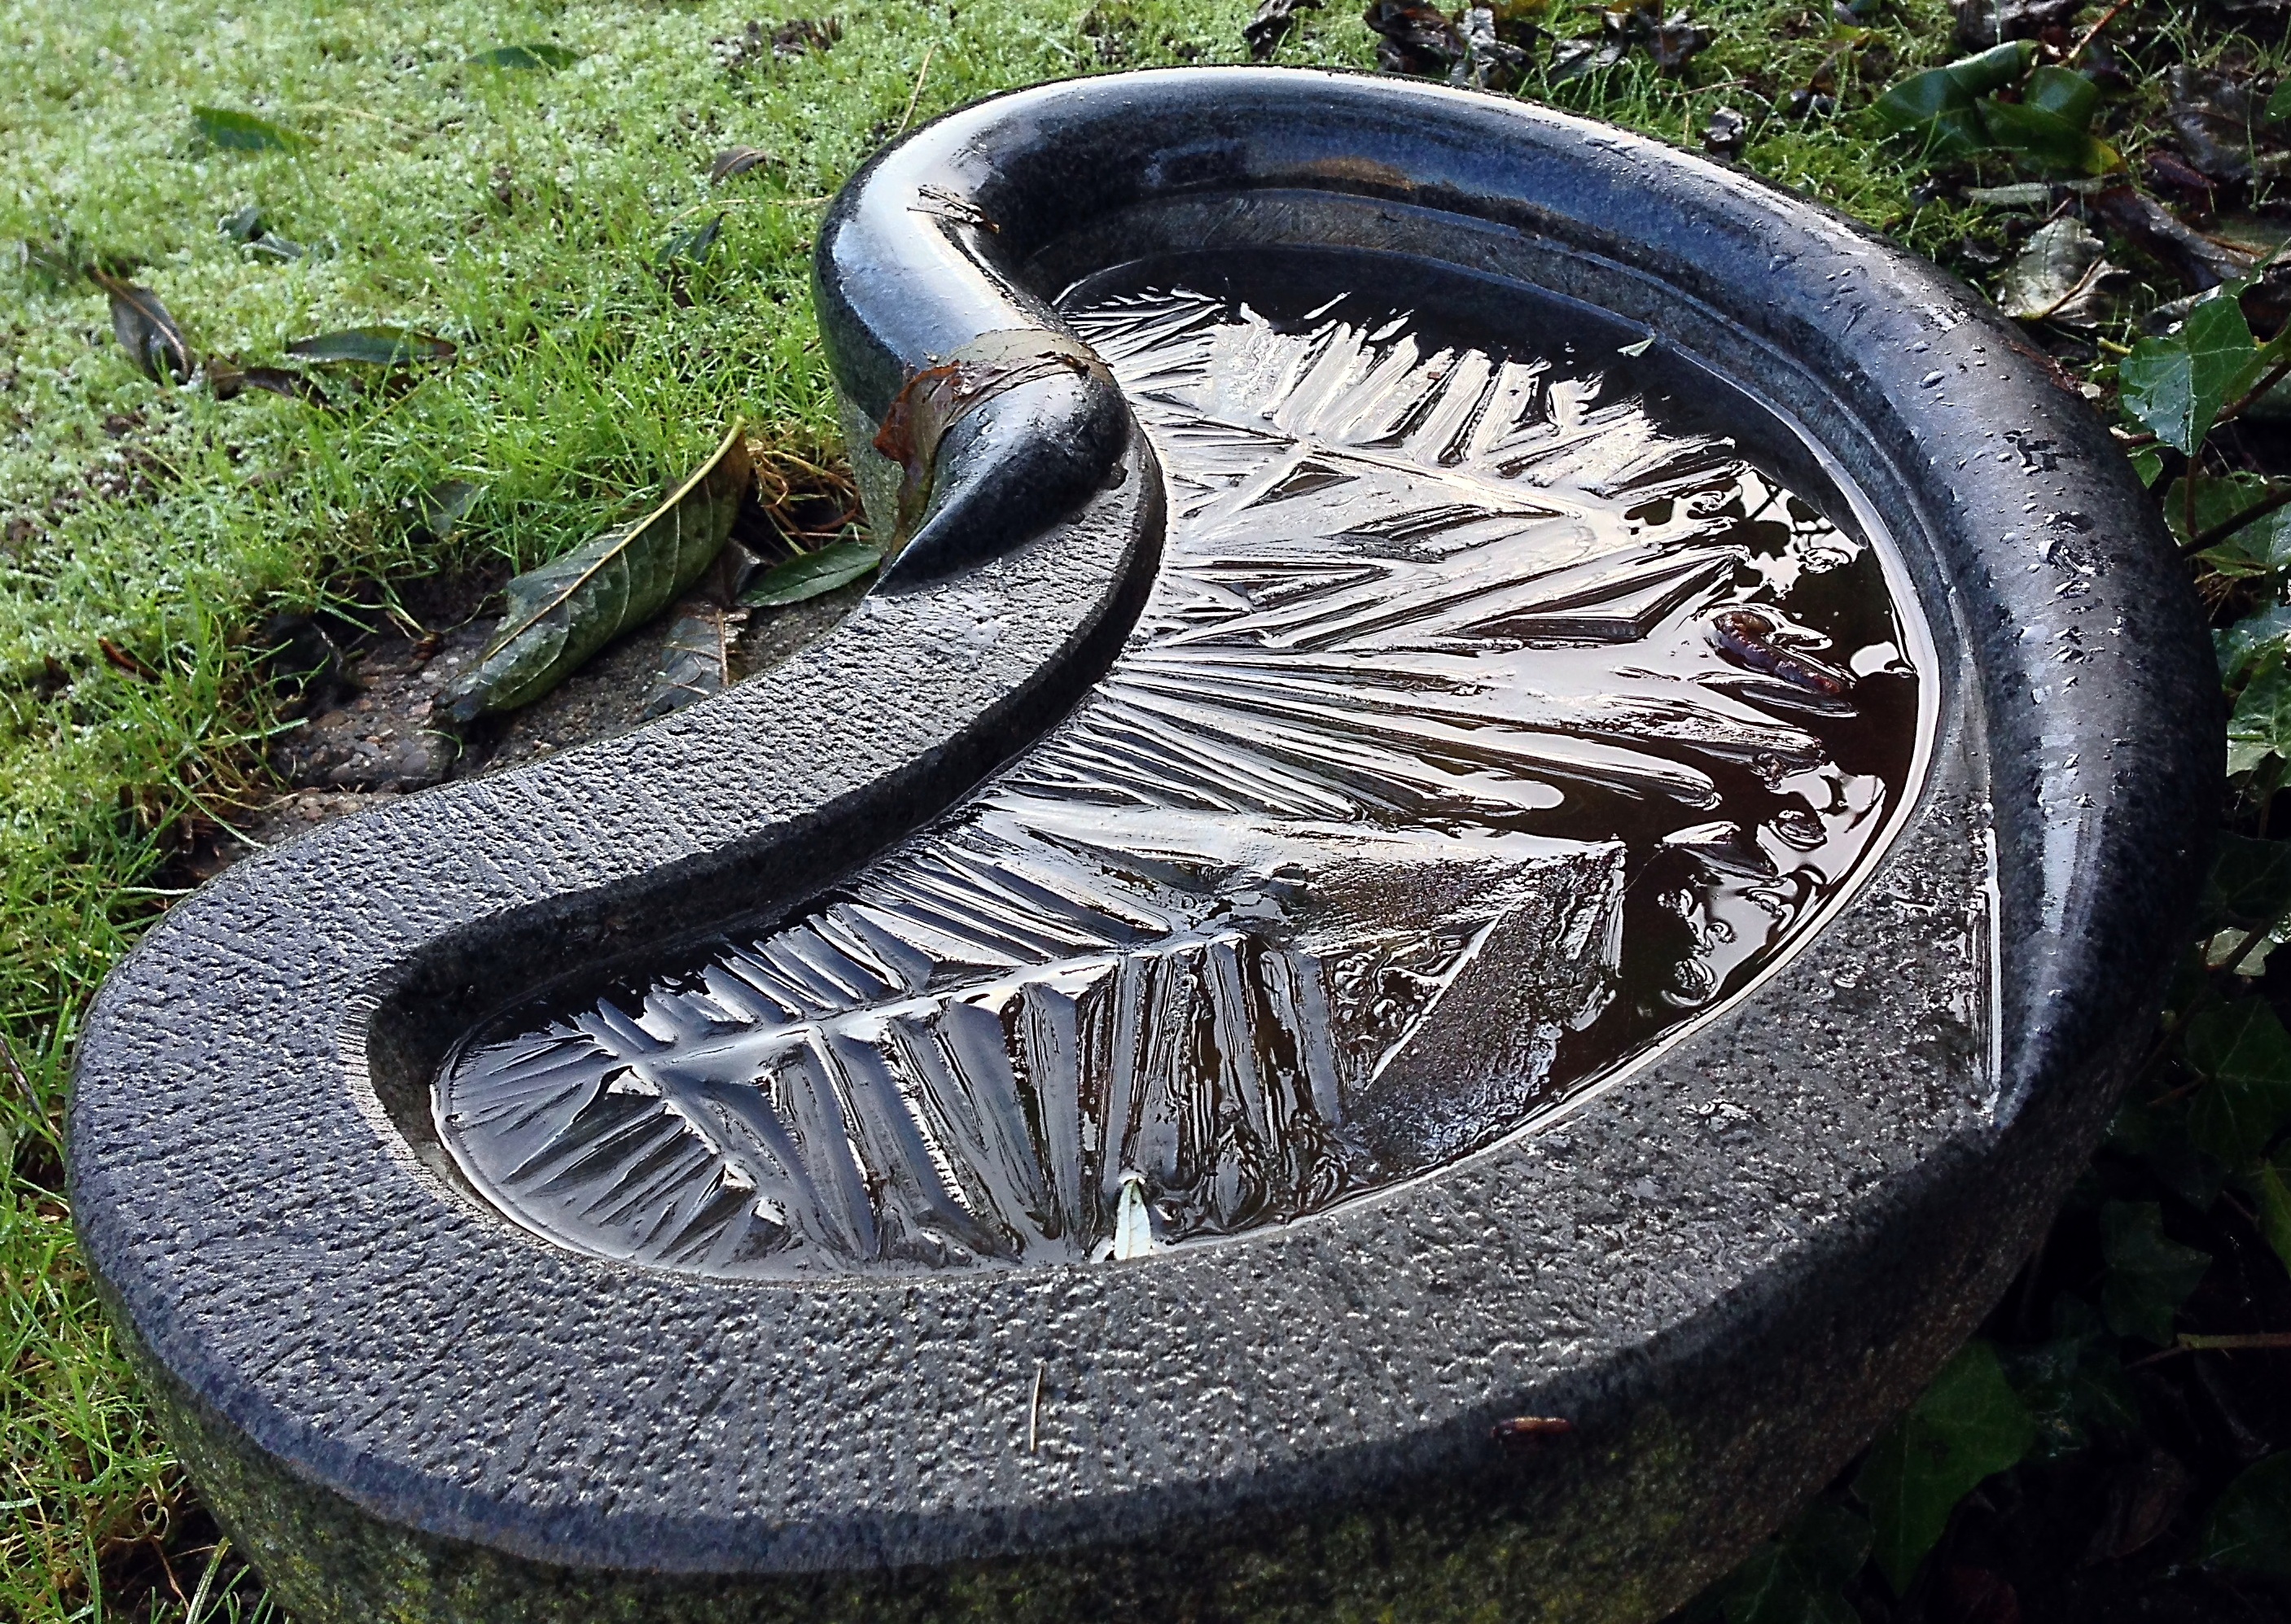
frost, garden, tire, sculpture, art, water feature, have, bird bath, automotive tire